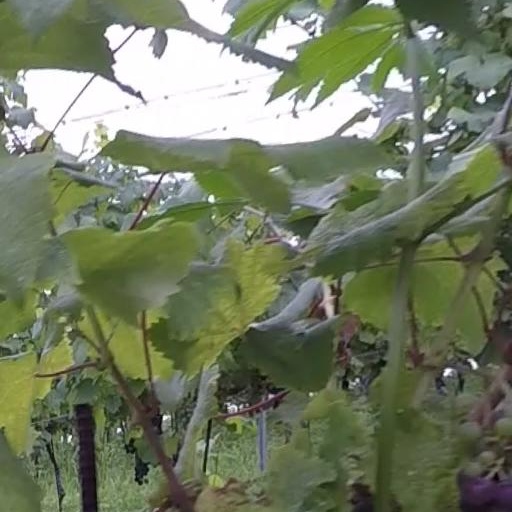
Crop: grape